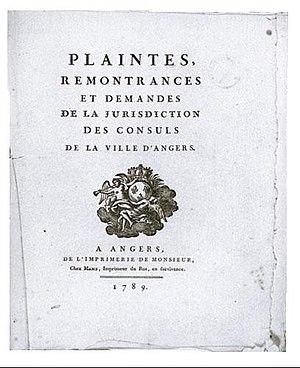
Un cahier de doléances est un registre dans lequel les assemblées chargées d'élire les députés aux États généraux notaient vœux et doléances. Cet usage remonte au XIVᵉ siècle. Les cahiers de doléances les plus notoires restent ceux de 1789.
Louis XVI, né le 23 août 1754 à Versailles et mort guillotiné le 21 janvier 1793 à Paris, est roi de France et de Navarre du 10 mai 1774 au 6 novembre 1789, puis roi des Français jusqu’au 21 septembre 1792. Il est le dernier roi de France de la période dite de l'Ancien Régime.